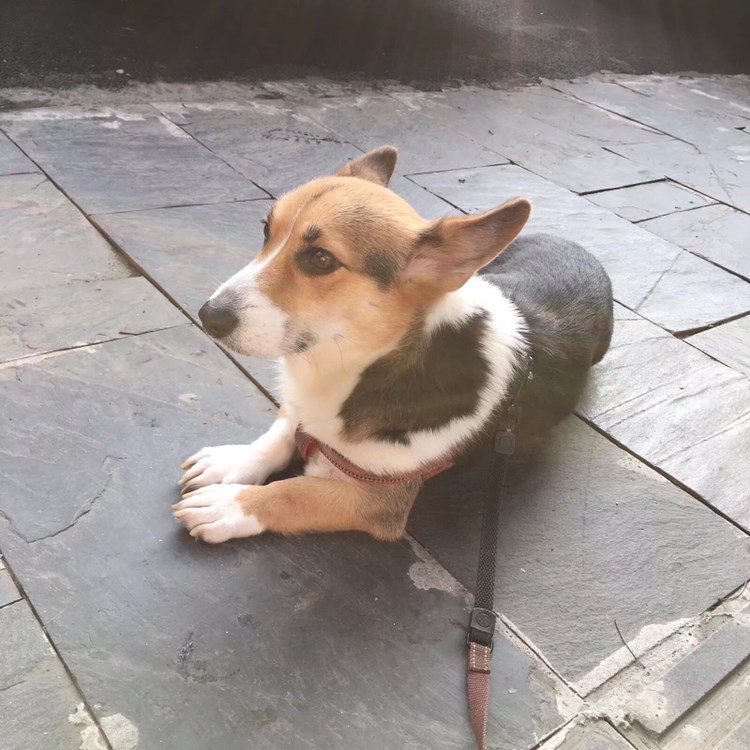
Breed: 2909-n000116-Cardigan